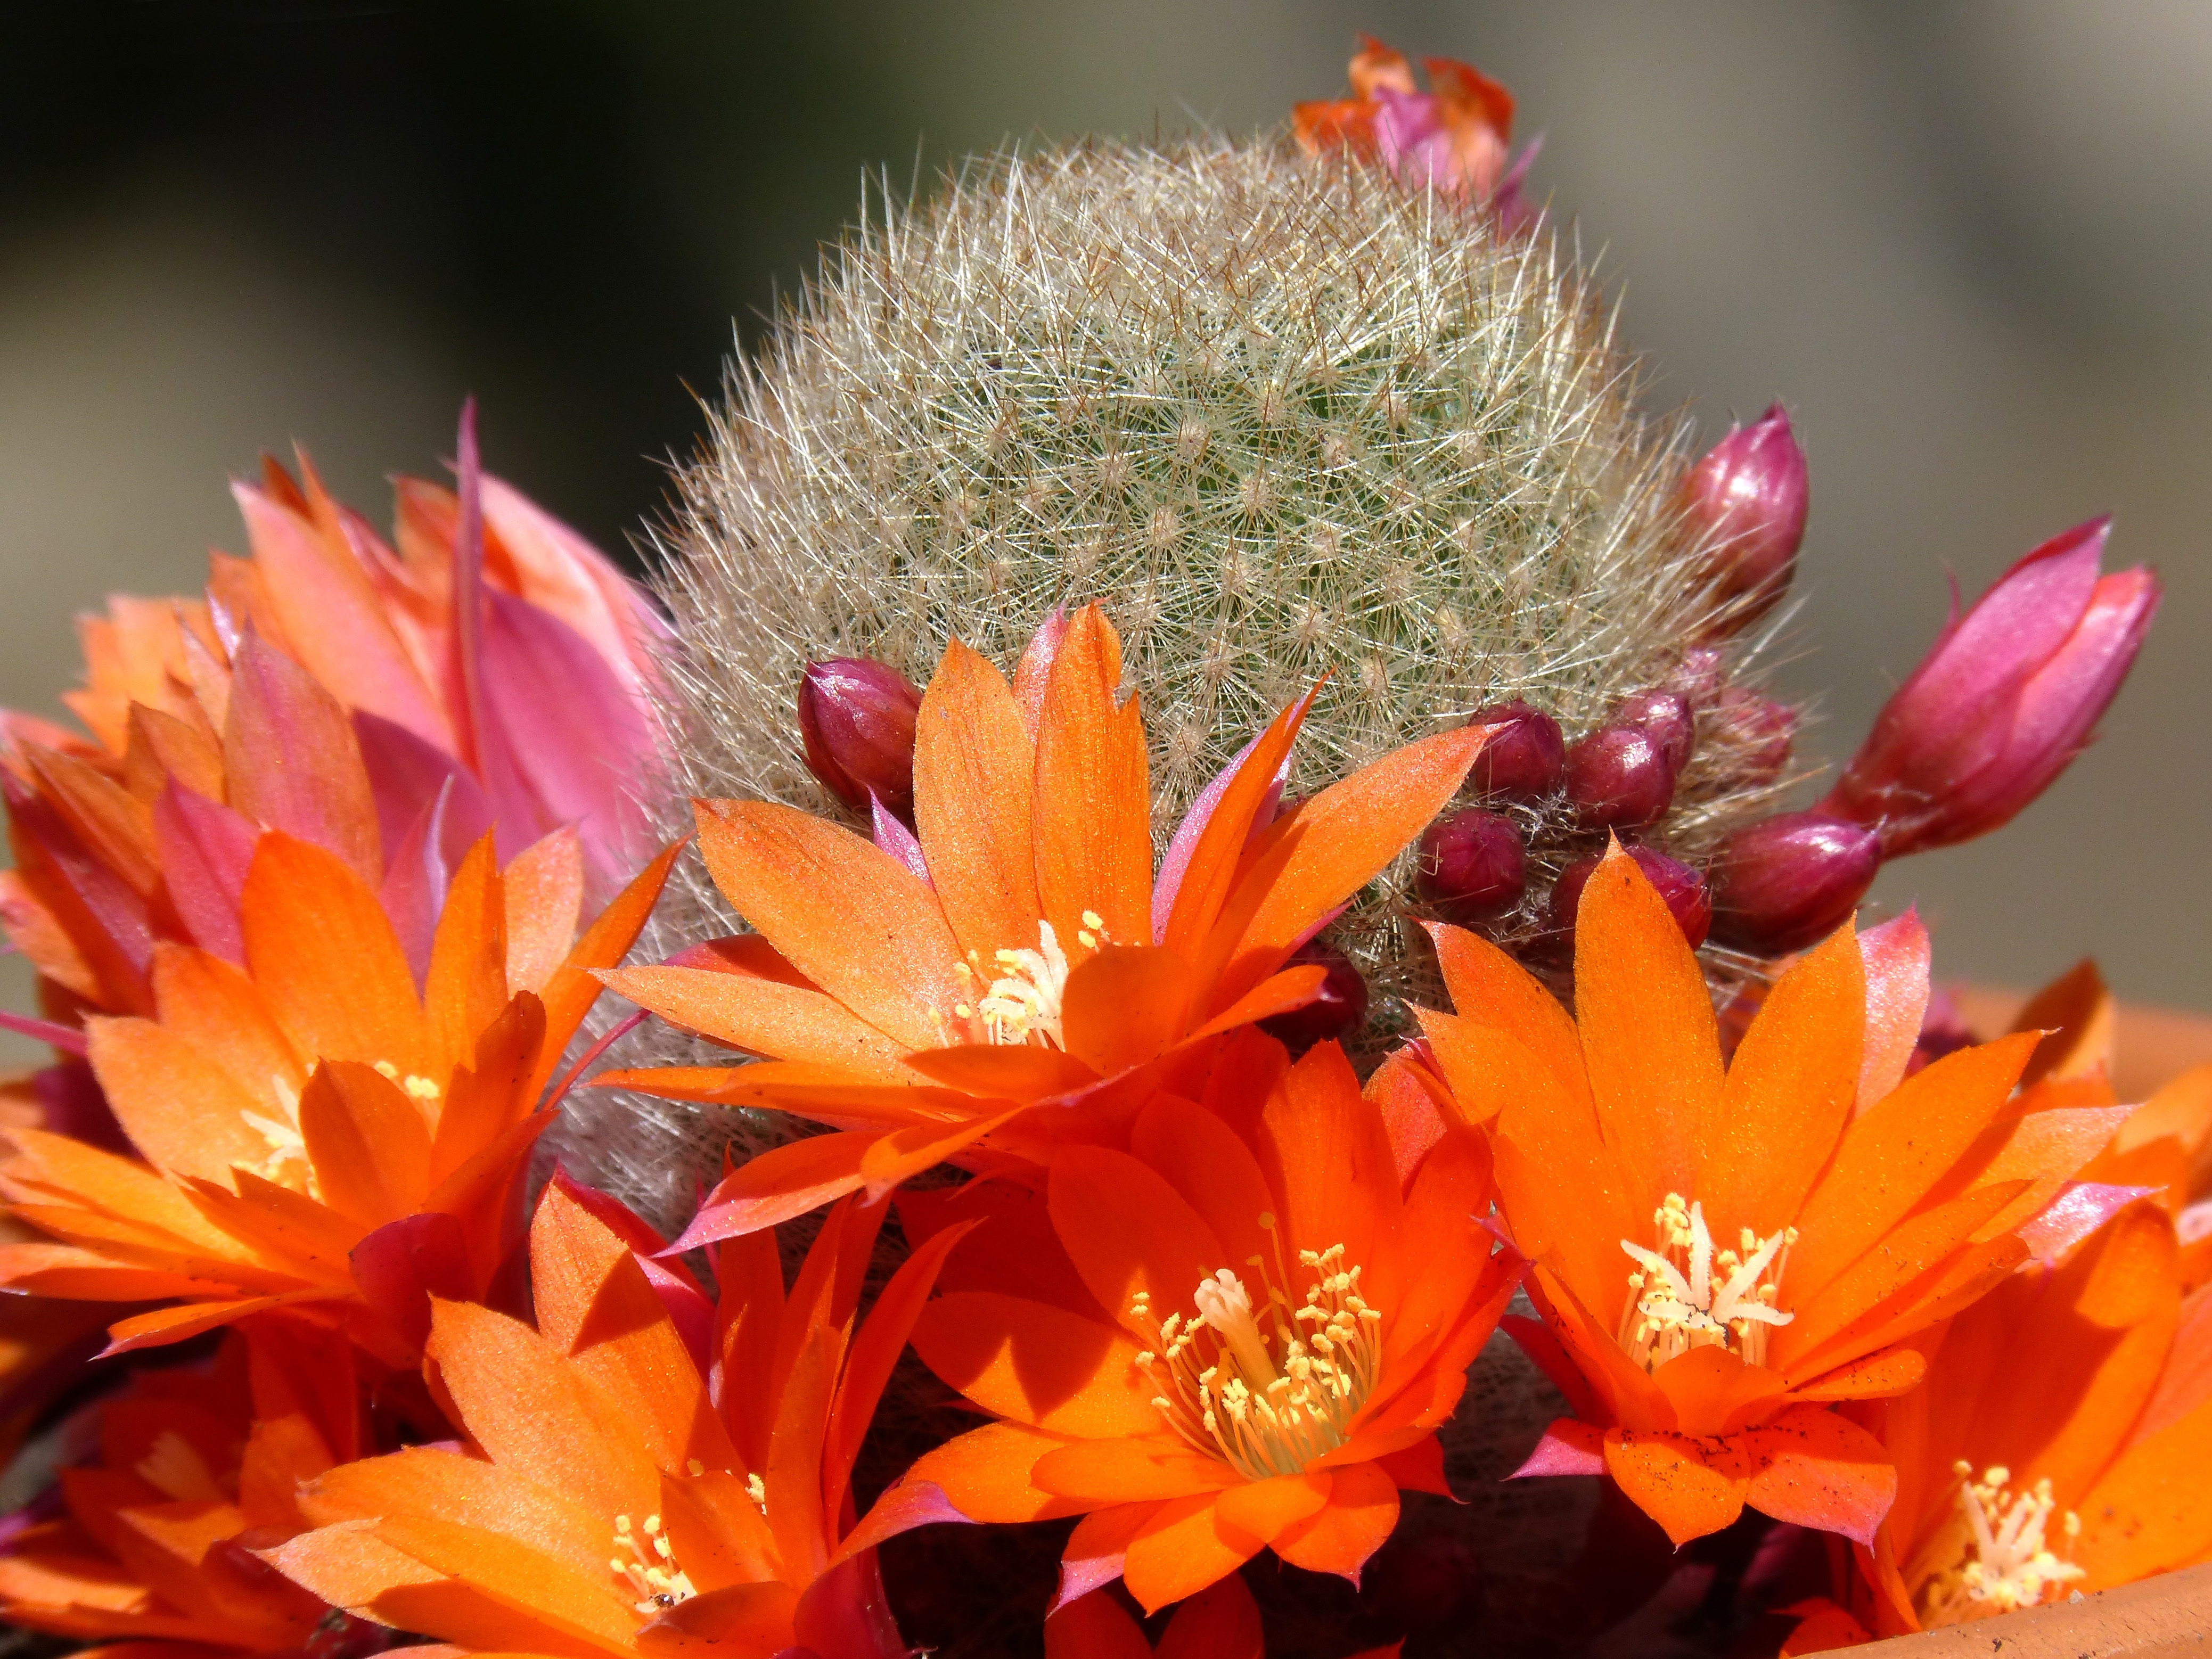
cactus, plant, flower, petal, produce, botany, flora, wildflower, nectar, macro photography, flowering plant, cactus flower, florir, annual plant, land plant